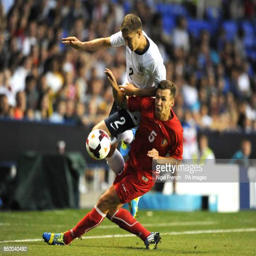
soccer player is tackled by person during qualifying match at reading